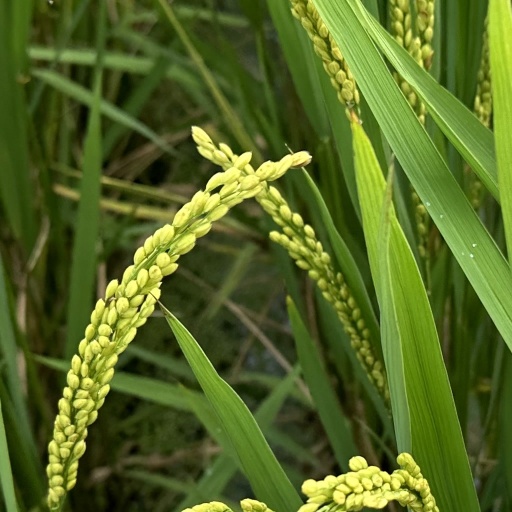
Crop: rice